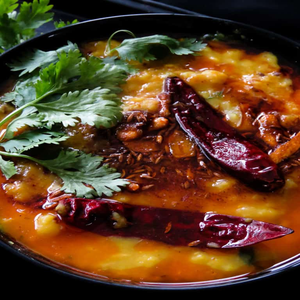
Dish: dal